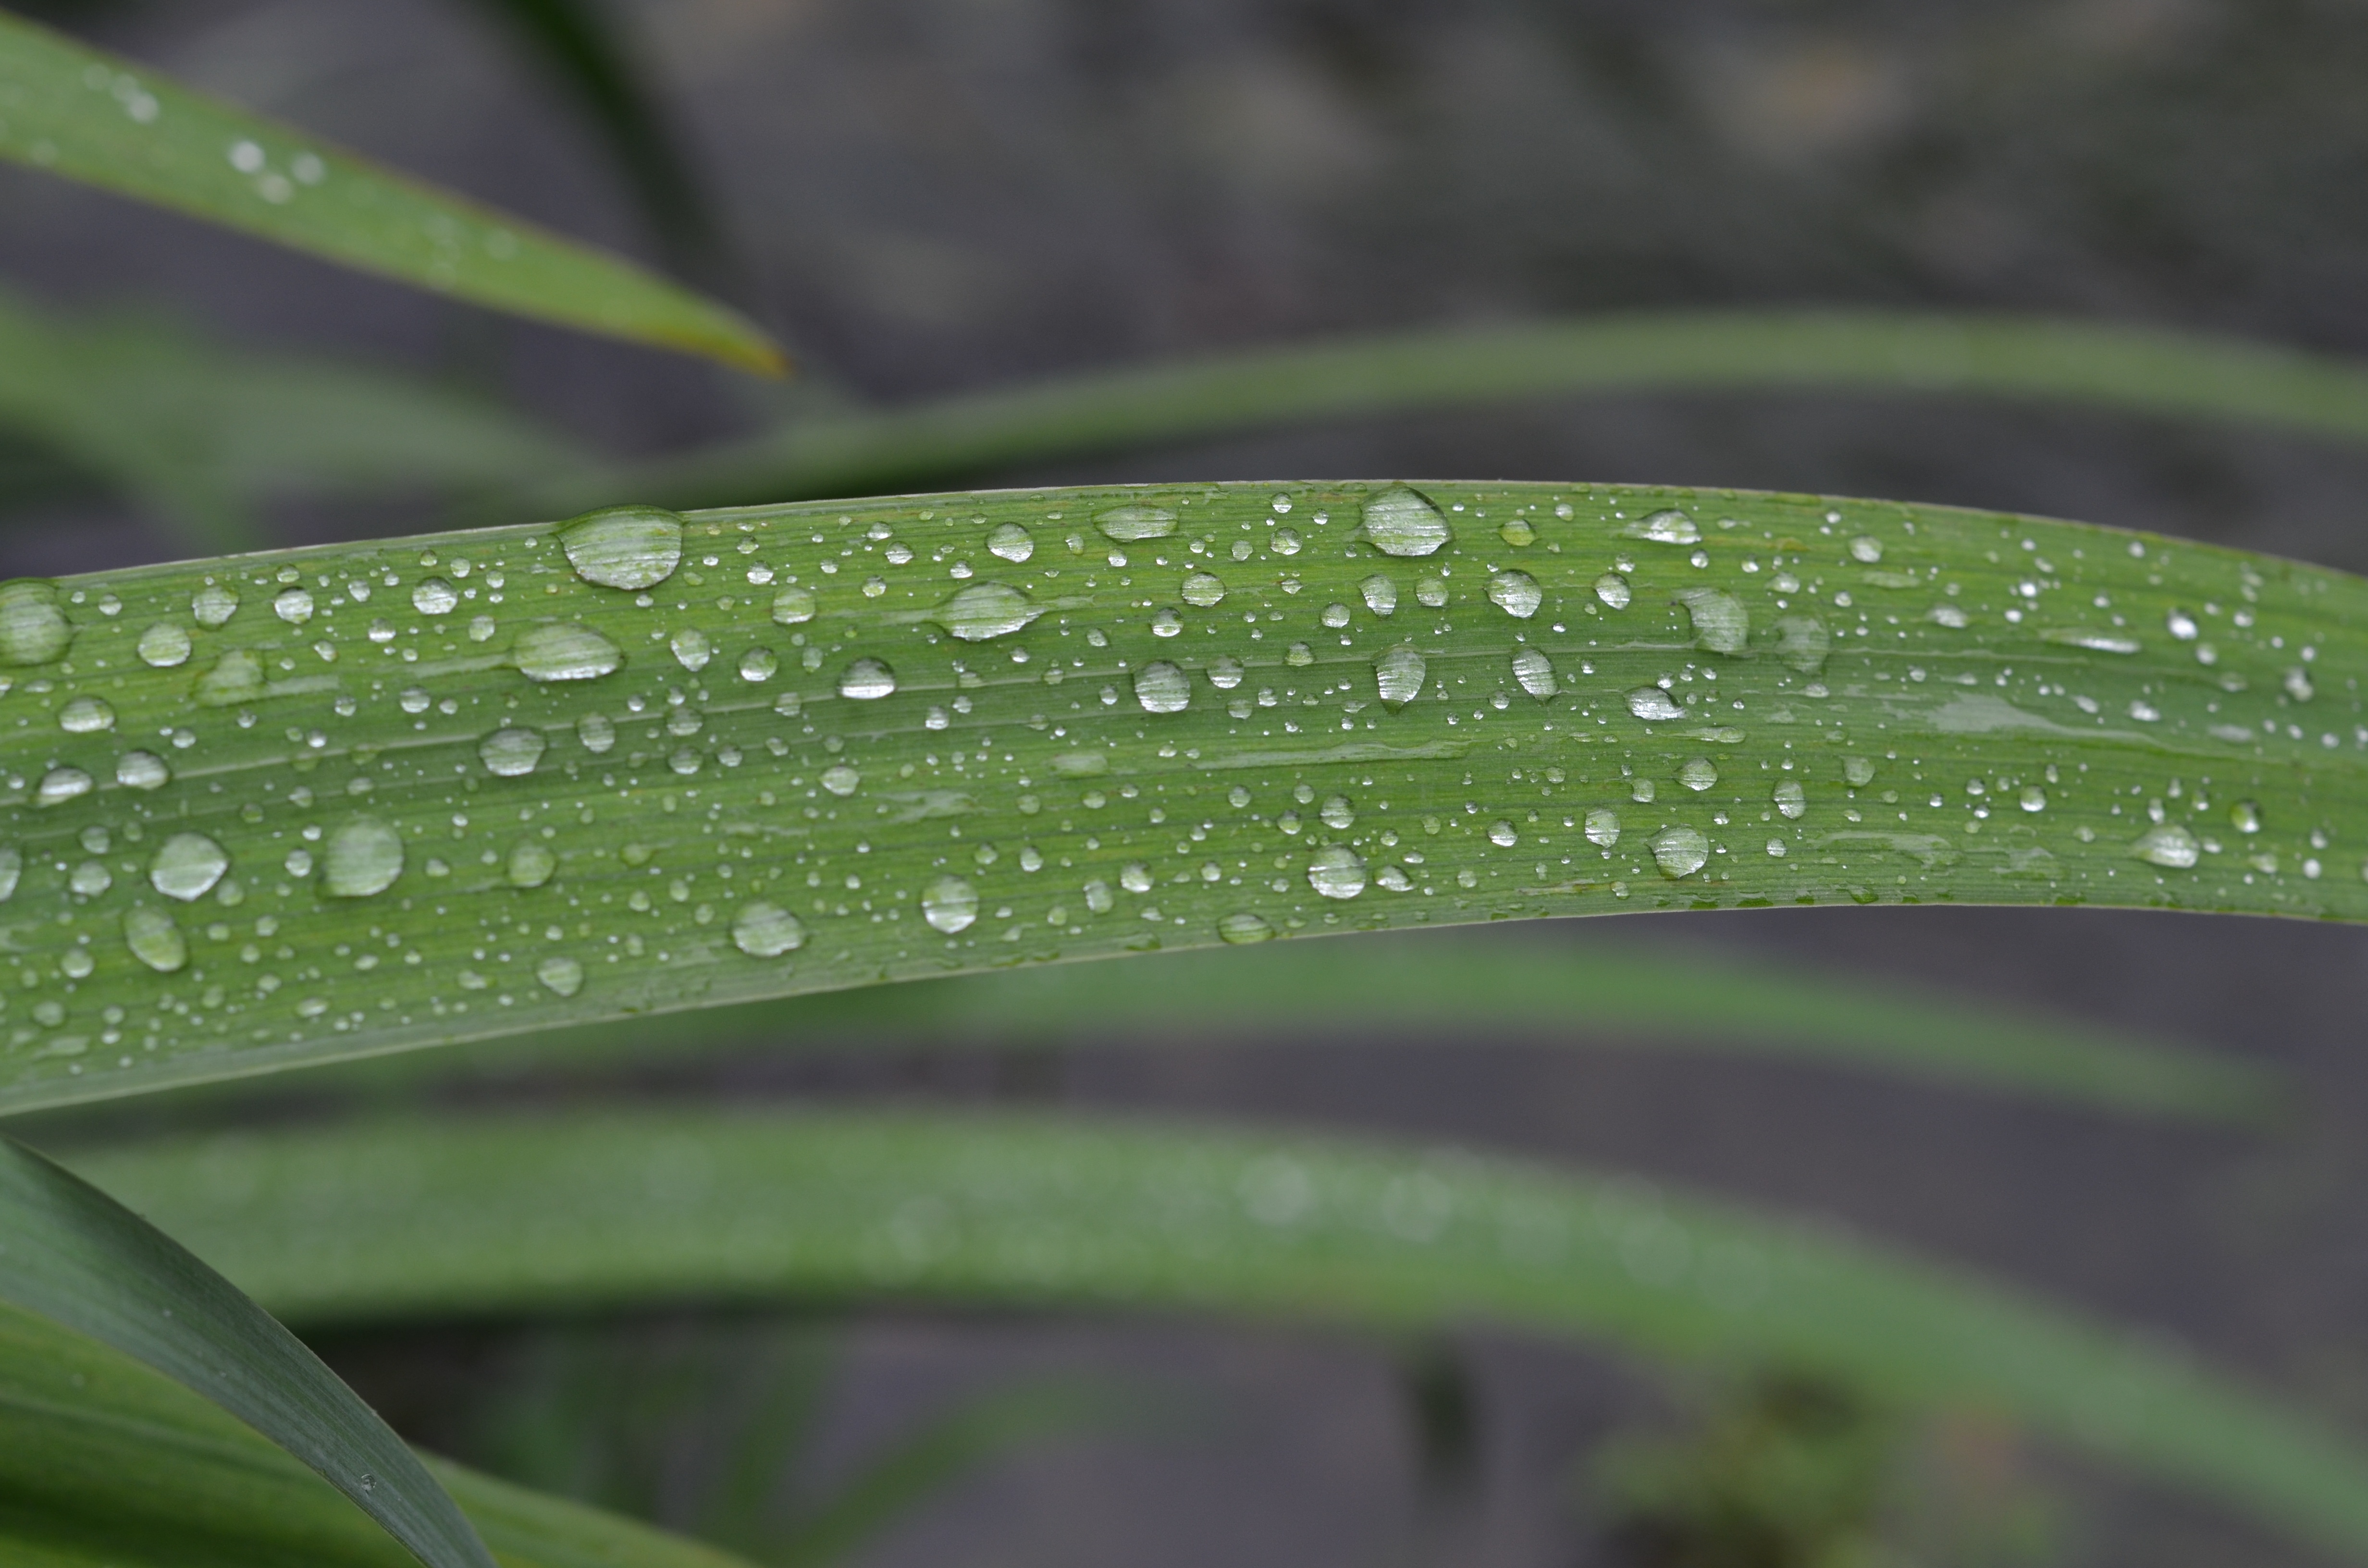
water, nature, grass, drop, dew, liquid, plant, photography, rain, leaf, flower, river, green, reflection, splash, macro, botany, flora, dew drop, freshness, close up, raindrops, drop of water, moisture, drops of water, macro photography, green leaves, annual plant, plant stem